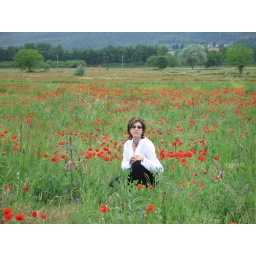
Beth in her field of red flowers